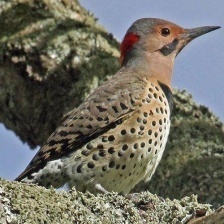
Species: NORTHERN FLICKER
Scientific name: COLAPTES AURATUS